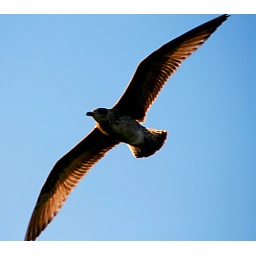
Took this one in the roof top car park...